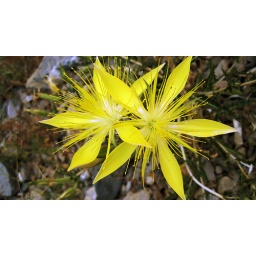
blazing star flowers in af canyon